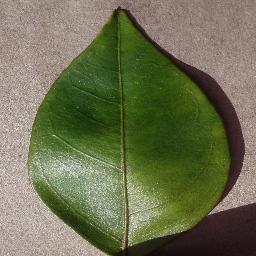
Label: Orange___Haunglongbing_(Citrus_greening)